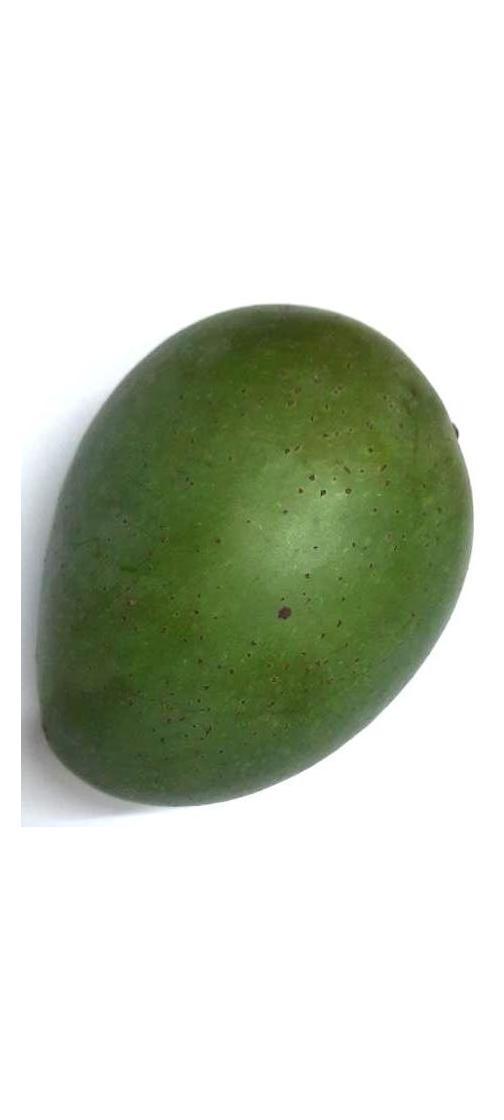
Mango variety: Ashshina Zhinuk